Coal mining in the United Kingdom

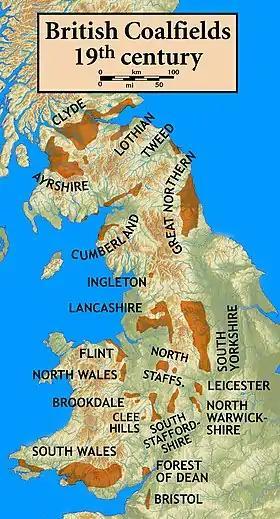
Coalfields of the United Kingdom in the 19th century

Coal mining in the United Kingdom dates back to Roman times and occurred in many different parts of the country. Britain's coalfields are associated with Northumberland and Durham, North and South Wales, Yorkshire, the Scottish Central Belt, Lancashire, Cumbria, the East and West Midlands and Kent. After 1972, coal mining quickly collapsed and had practically disappeared by the 21st century. Production fell from 228milliontonnes in 1957 to just 107 thousand tonnes in 2024, while coal consumption fell from 216million to 2milliontonnes in the same time period. Employment in coal mines fell from a peak of 1,191,000 in 1920 to 695,000 in 1956, 247,000 in 1976, 44,000 in 1993, 2,000 in 2015, and to 360 in 2022.